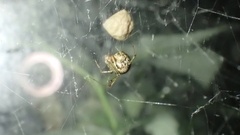
Species: Parasteatoda_tepidariorum